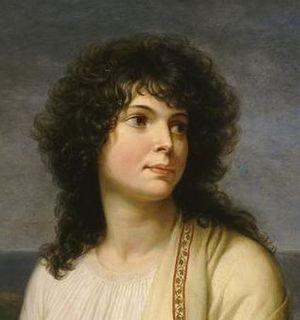
Fortunée Hamelin, dite Madame Hamelin, née Jeanne Geneviève Fortunée Lormier-Lagrave, sur l'île de Saint-Domingue, le 25 mars 1776 et morte à Paris le 29 avril 1851, est une femme d'esprit que l'on classe au nombre de celles que l'on nomma les Merveilleuses du Directoire.
Jean-François Capot de Feuillide, est un gentilhomme de la province d'Armagnac. Il est le premier époux d'Eliza Hancock, cousine germaine de la femme de lettres anglaise Jane Austen.